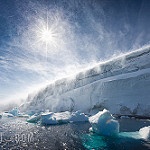
Label: glacier